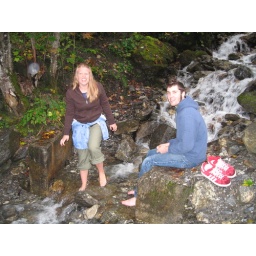
eric and janna, cooling off their feet in the fresh mountain water